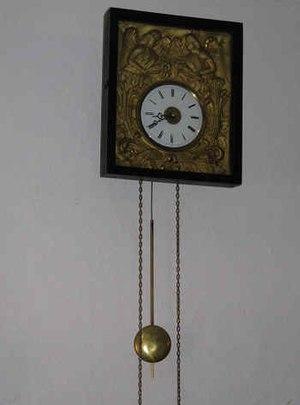
Une horloge mécanique dite communément et simplement horloge est un instrument de mesure du temps ou indicateur qui donne l'heure par une solution à l'origine entièrement mécanique. Succédant aux différentes horologia, elle apparait à la fin du XIIIᵉ siècle en Europe occidentale. À l'origine, à poids moteur et à foliot, elle connaîtra une longue évolution et une diversification importante au cours des siècles.
Un balancier est un dispositif mécanique servant à régulariser le mouvement d'un mécanisme ou à maintenir l'équilibre ou la stabilité. C'est aussi de manière plus générale une pièce mécanique réalisant un mouvement de balancement.